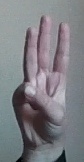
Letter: thaa